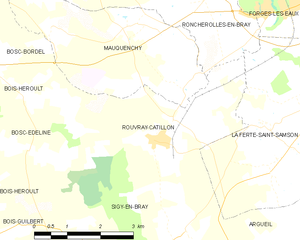
Carte des communes françaises Rouvray-Catillon